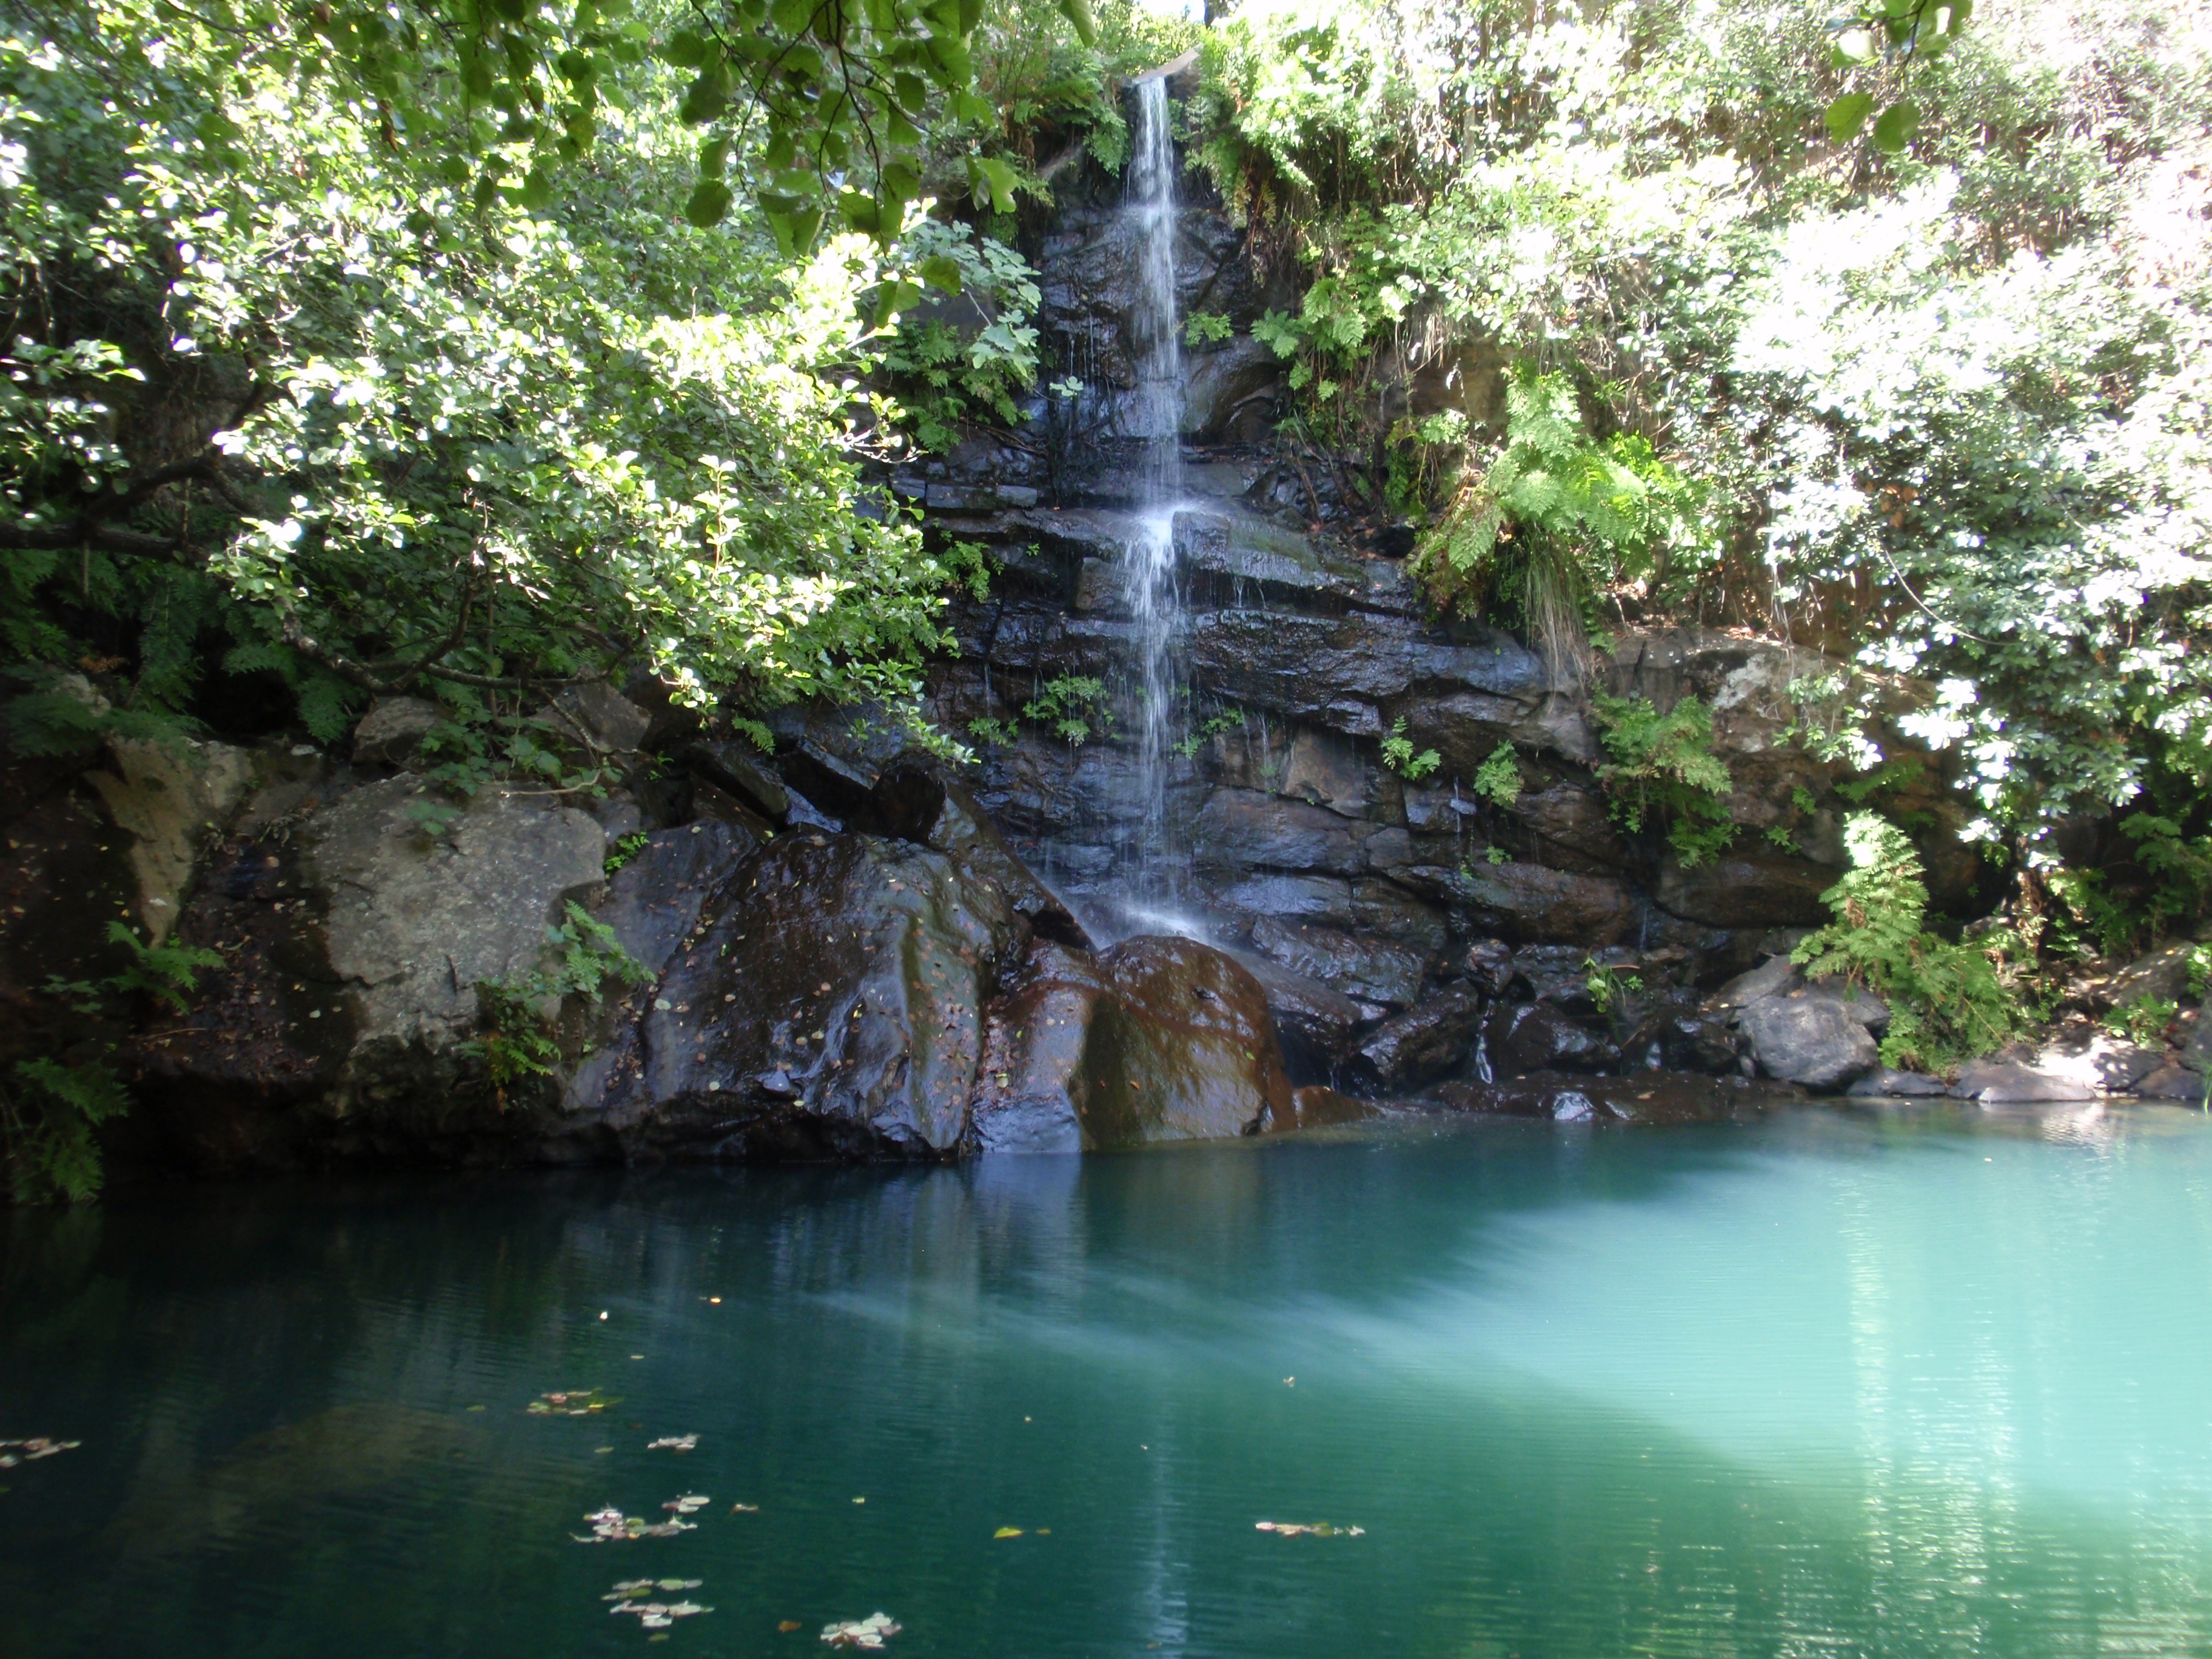
landscape, tree, water, waterfall, river, stream, reflection, jungle, body of water, rainforest, water feature, throat